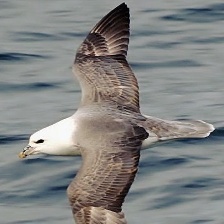
Species: NORTHERN FULMAR
Scientific name: FULMARUS GLACIALIS